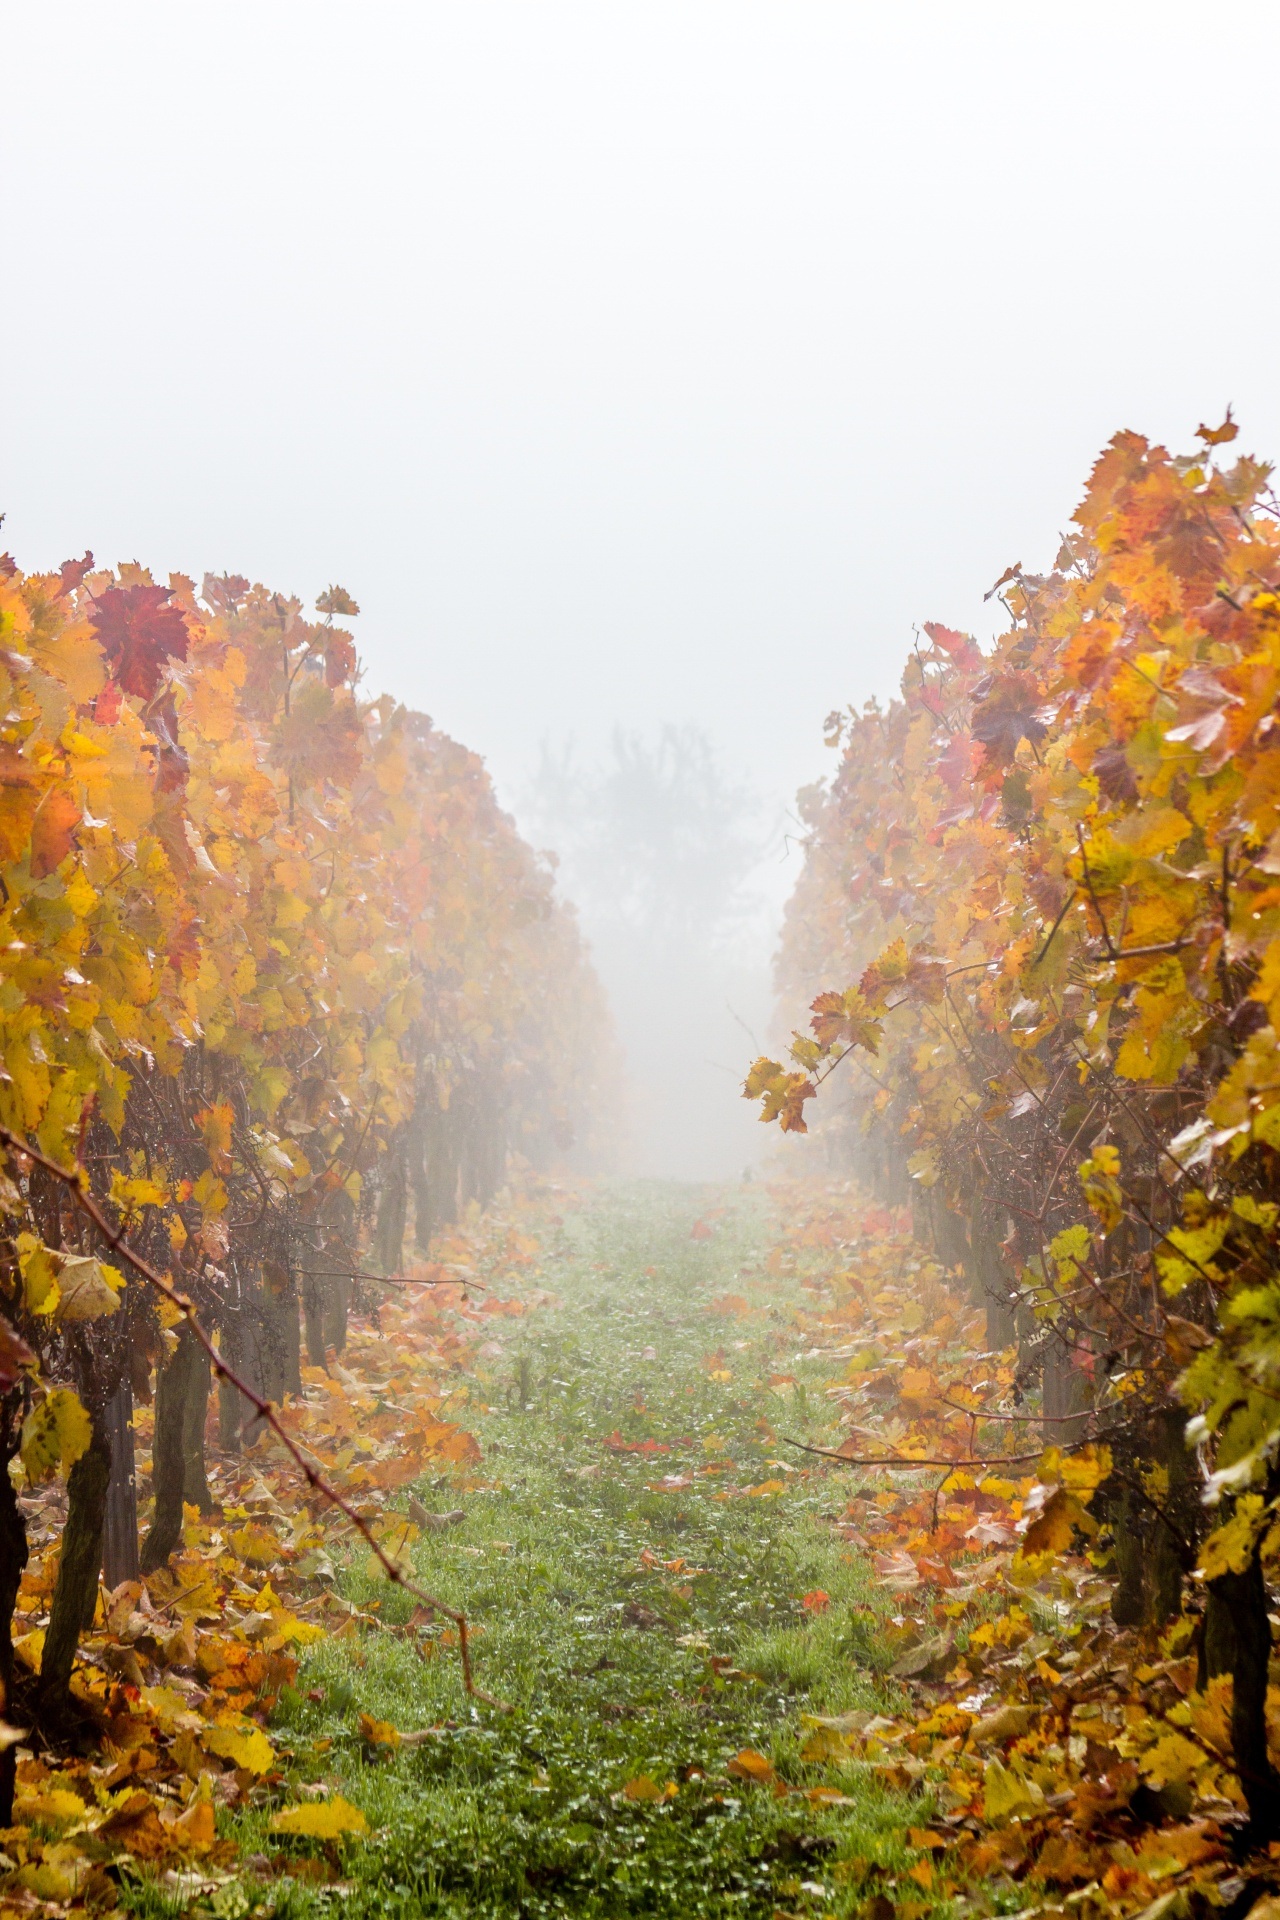
tree, forest, grass, fog, vine, vineyard, mist, white, sunlight, morning, leaf, flower, orange, green, red, slope, autumn, yellow, season, grapevine, woodland, fall foliage, winegrowing, disappear, wither, atmospheric phenomenon, woody plant